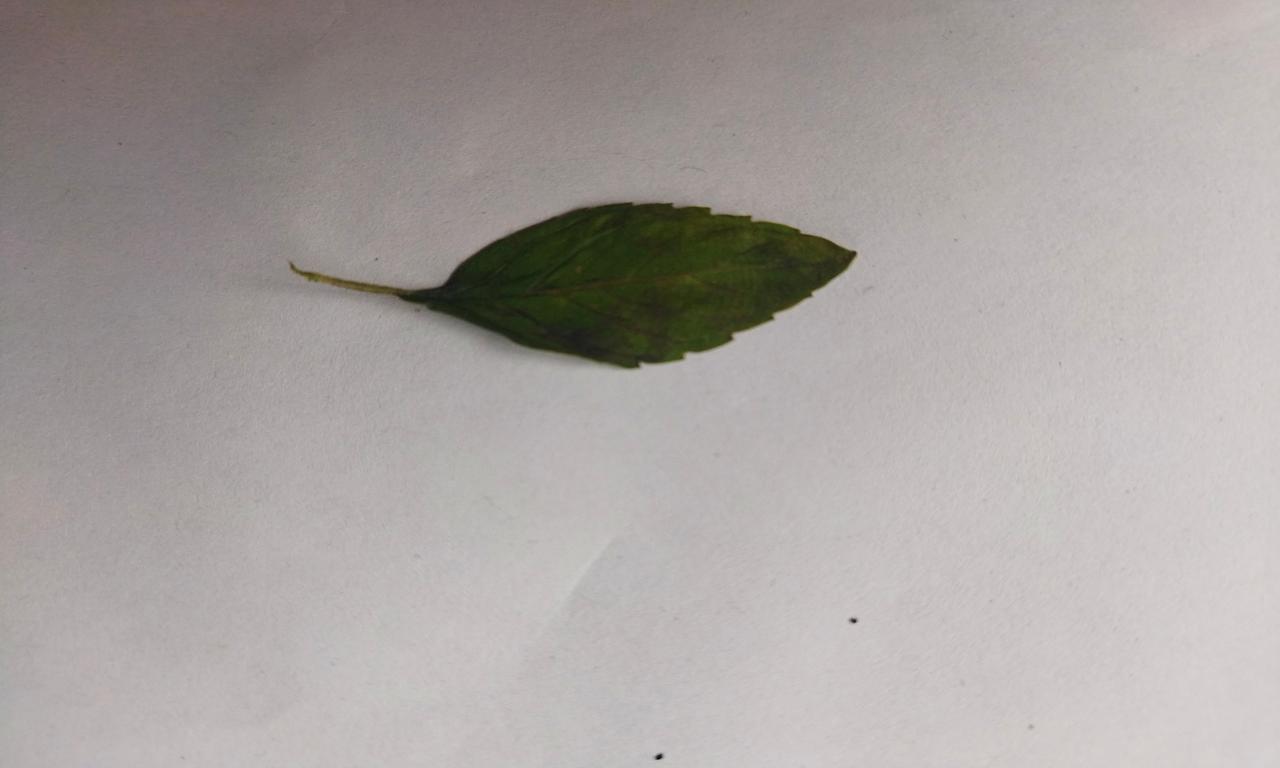
Label: Spoiled